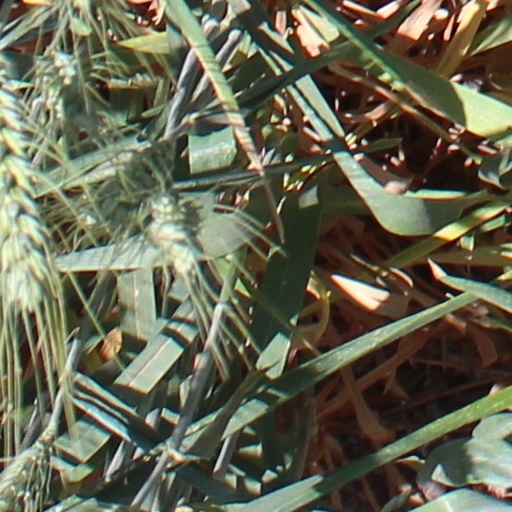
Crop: wheat